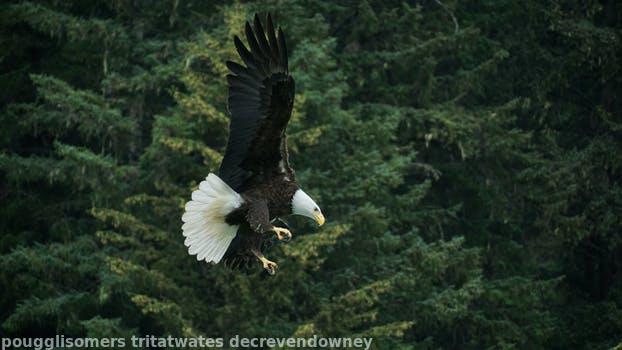
Label: Watermark